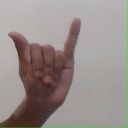
अक्षर: य